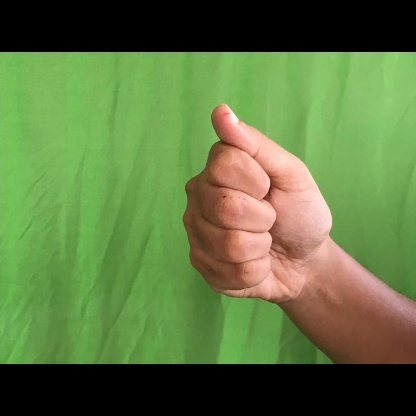
Mudra: Mushti